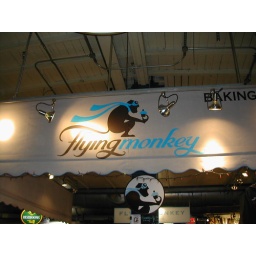
this market is huge! so much variety. it is under one of the largest train terminals ever built.